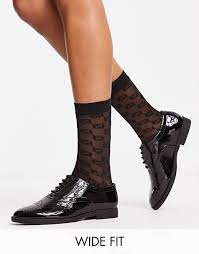
Label: Brogue